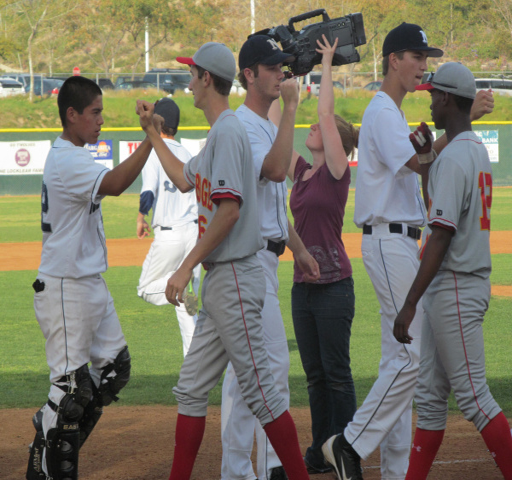
players meet after the game friday .